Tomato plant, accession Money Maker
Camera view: vertical (180 deg); turntable rotation: 240 degrees
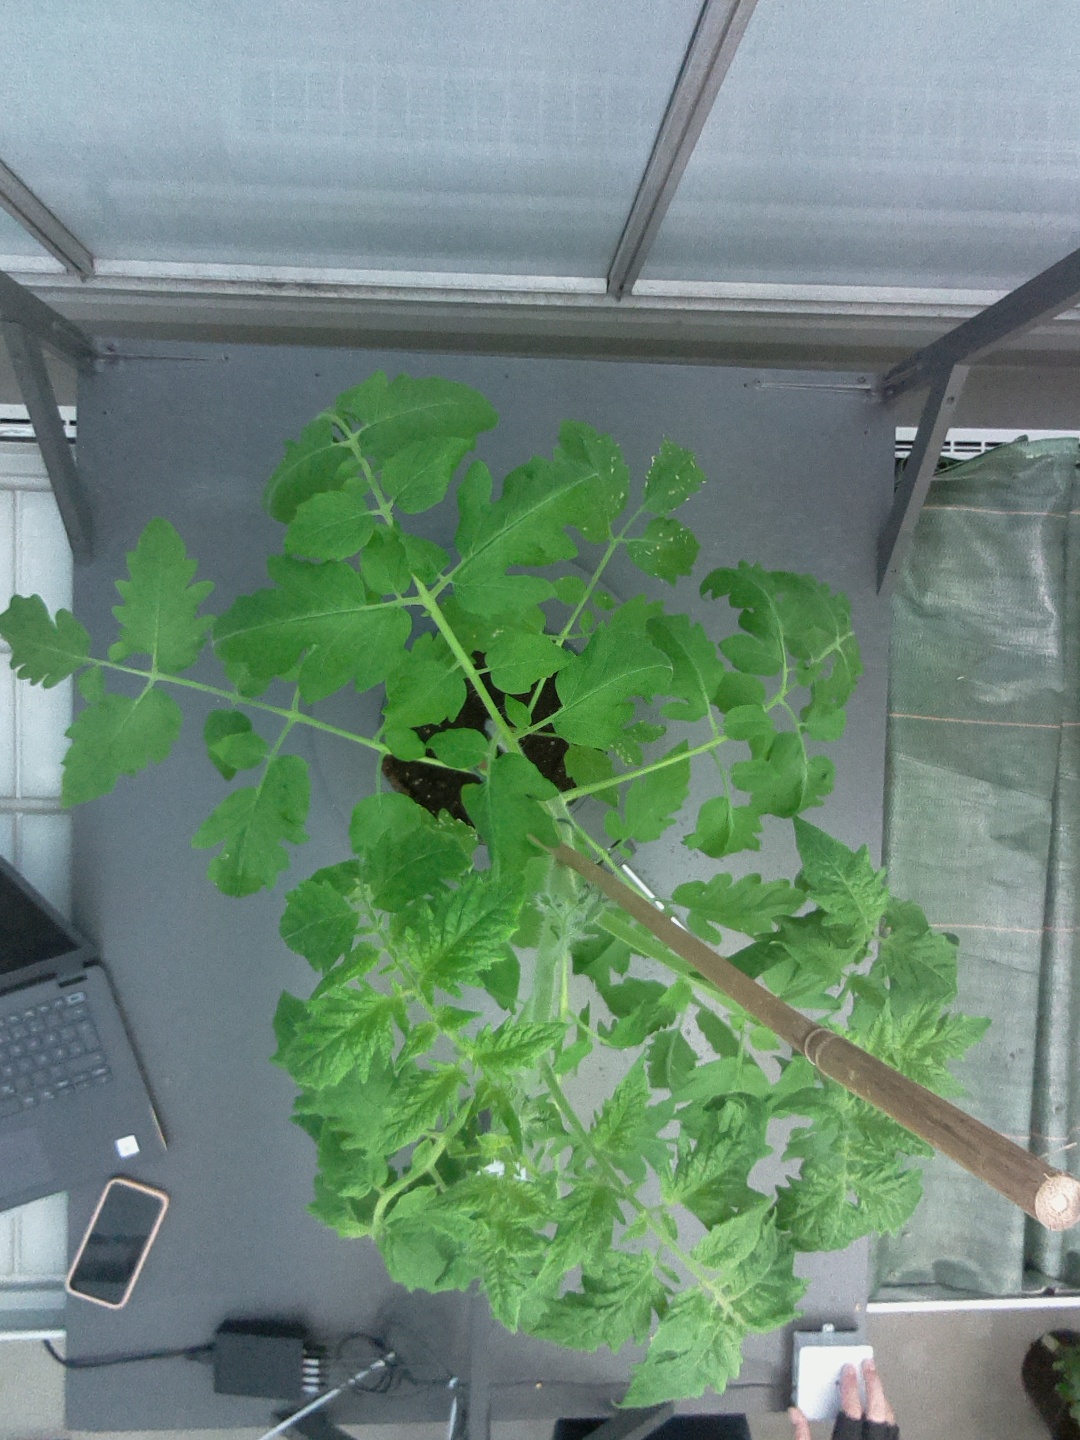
BBCH growth stage 60: First flowers open